A6 (Croatia)

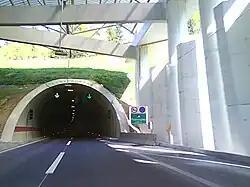
Podvugleš Tunnel

As the A6 motorway route runs through mountainous terrain of Gorski Kotar, it comprises a substantial number of major structures—bridges, viaducts, tunnels, underpasses, flyovers, and culverts. Out of the total length of the Rijeka–Zagreb motorway of , are situated within such structures. The northern part of the Rijeka–Zagreb motorway, designated as the A1 motorway, comprising between Zagreb and Karlovac, contains only of such structures as the section is situated in a plain. The between Karlovac and Bosiljevo 2 interchanges, contains as much as of the structures. Thus the A6 motorway has , or 21% of the route, located within such structures. The Rijeka–Zagreb motorway has a total of 24 viaducts, 13 tunnels, 5 bridges, 45 underpasses, and 26 flyovers. All of the bridges, viaducts, and tunnels on the A6 motorway have at least two driving lanes in each direction.